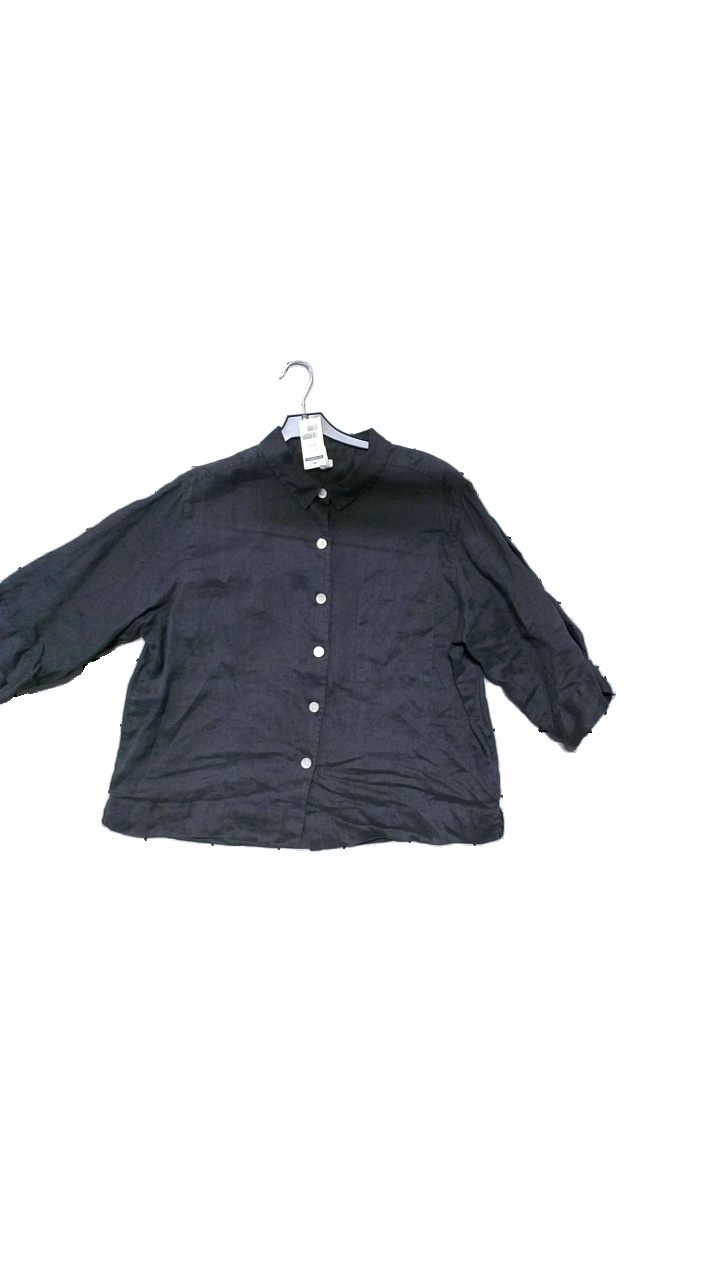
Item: Blouse (Ladies)
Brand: Kay / Day
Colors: Grey
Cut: Regular, Loose
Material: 100% linen
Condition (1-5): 4
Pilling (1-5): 2
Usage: Reuse
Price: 150-250